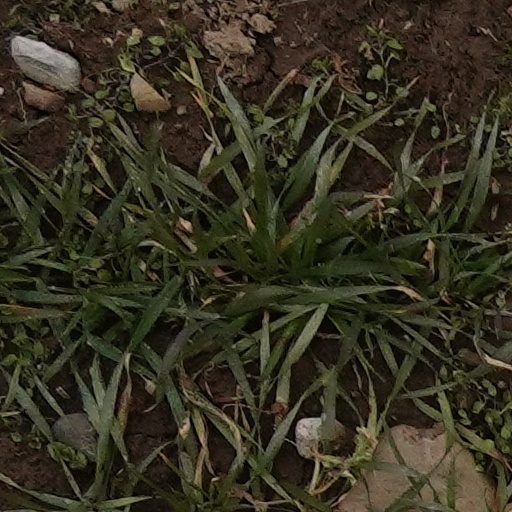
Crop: wheat